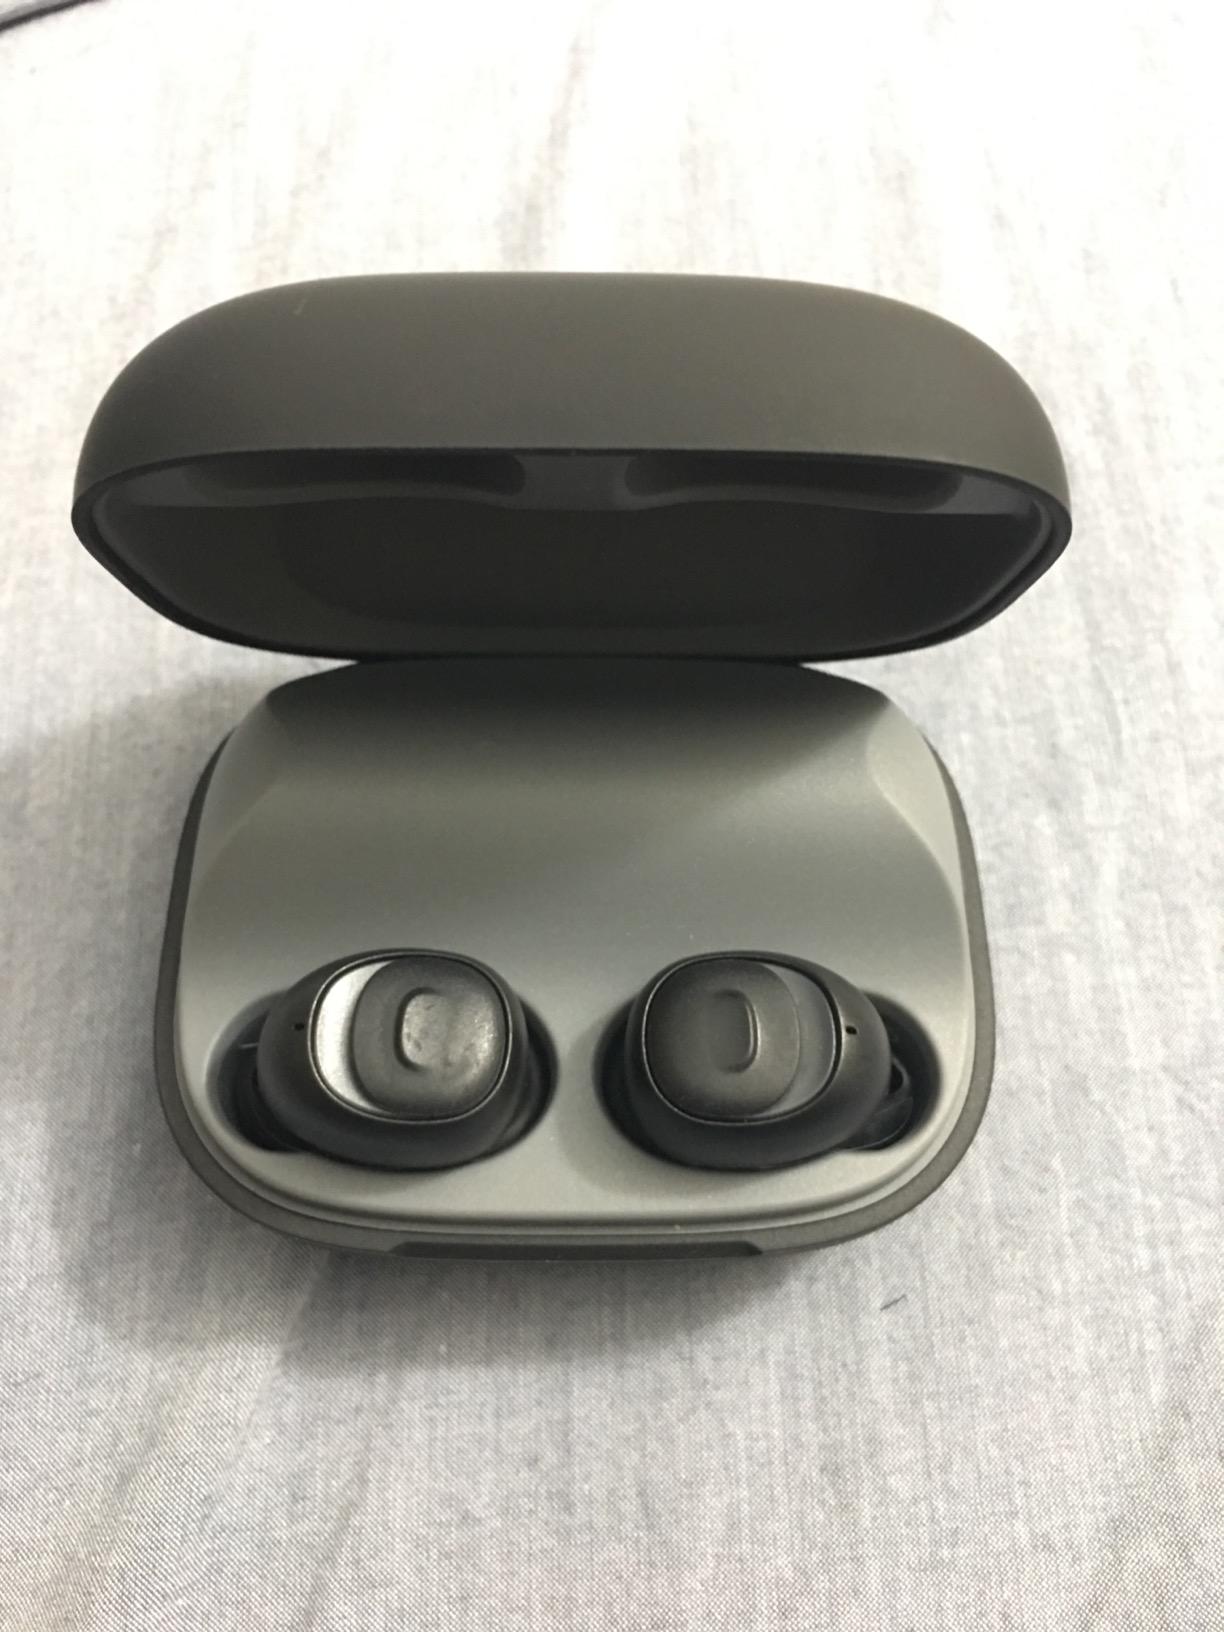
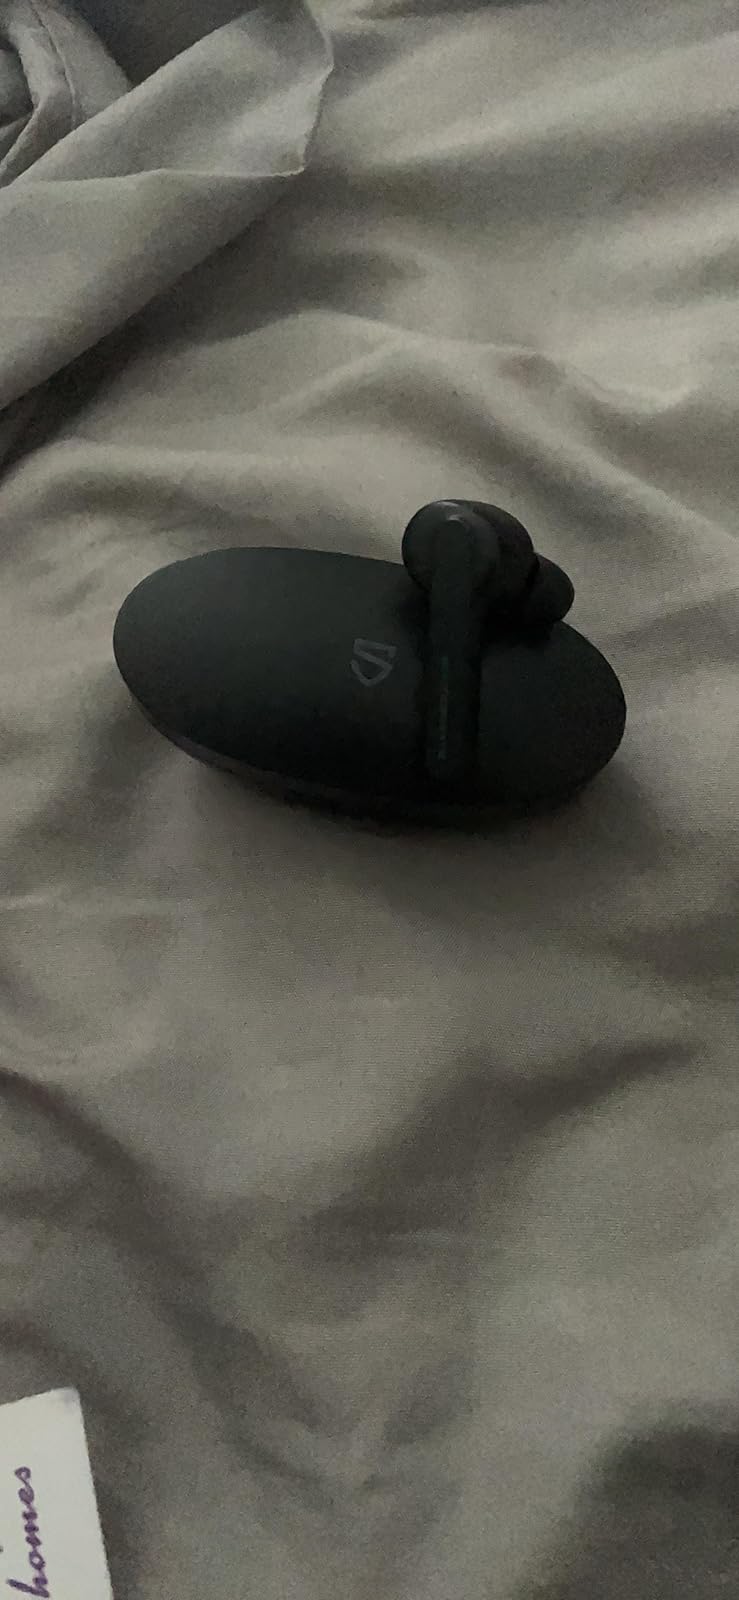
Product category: earbuds
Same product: no